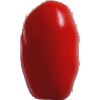
Label: Tomato 2